Hitler's Daughter

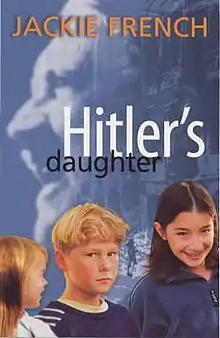
Australian first edition cover of "Hitler's Daughter".

Hitler's Daughter is a children's novel by Australian children's author Jackie French. It was first published in 1999, and is one of French's most critically acclaimed books.